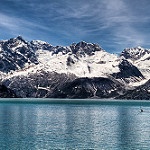
Label: glacier